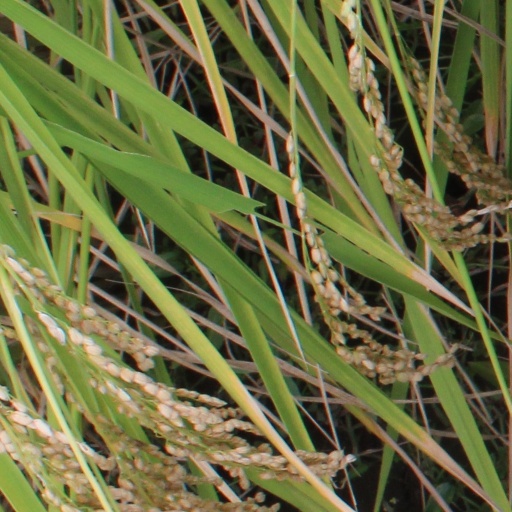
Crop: rice